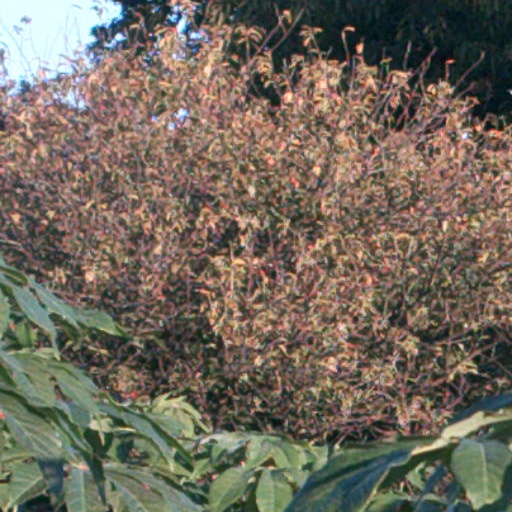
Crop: cassava